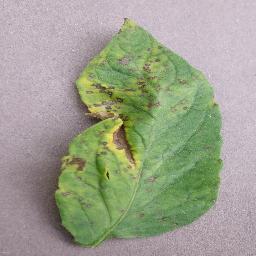
Label: Tomato___Septoria_leaf_spot